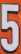
Number: 5